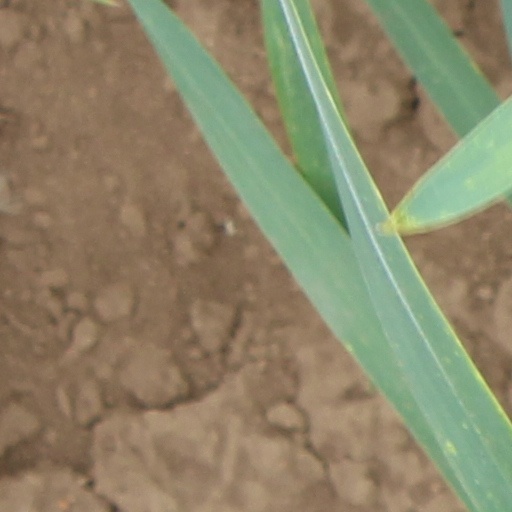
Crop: wheat